West Palatine travelling music tradition

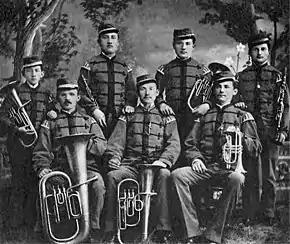
Carl Weber's band during its North American trip in 1882/83

The West Palatine travelling music tradition were part of a tradition established by travelling musicians from a region of West Palatinate in Germany that is now called Musikantenland ("Musicians' Land"). The tradition started around 1830 and had its heyday between 1850 and the First World War. During this time, several thousand musicians travelled through the world and a livelihood for themselves and their families.